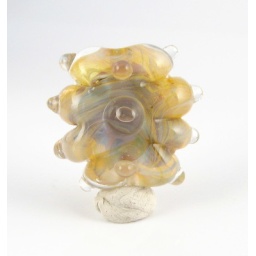
Reactive silver glass around a core of violet glass. 22 mm high